In the Ploughed Field: Spring

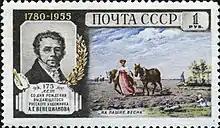
"In the Ploughed Field: Spring" on a postage stamp of the USSR in 1955

The paintings "In the Ploughed Field: Spring" and "At the Harvest. Summer" were described as "beautiful" and "deep" by art critic Alexei Savinov, who wrote that "they are distinguished by their remarkable truthfulness, the absence of conventionality in composition, colour, and characterization of images; the people depicted in them live in their own world". In his opinion, Venetsianov was able to "transmit the true poetry of motherhood, to show the charm of a young mother" in "In the Ploughed Field: Spring". Savinov praised the artist's skill in this artwork, writing, "by the nobility of his thought, the strength of his feelings, the perfection of execution, this small painting by Venetsianov belongs to the classical heritage of national culture".